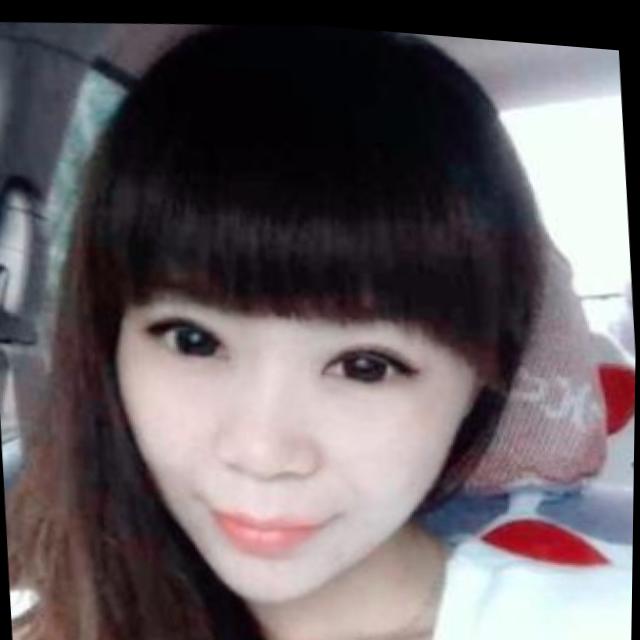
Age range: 21-44